Century 21 Exposition

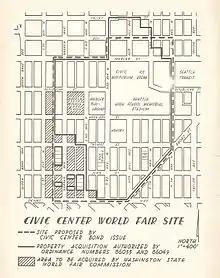
1960 map of what became the grounds of the Century 21 Exposition

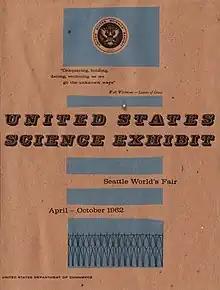
Cover of the United States Science Exhibit Guide for the Seattle World's Fair, United States Department of Commerce

Once the fair idea was conceived, several sites were considered. Among the sites considered within Seattle were Duwamish Head in West Seattle; Fort Lawton (now Discovery Park) in the Magnolia neighborhood; and First Hill—even closer to Downtown than the site finally selected, but far more densely developed. Two sites south of the city proper were considered—Midway, near Des Moines, and the Army Depot in Auburn—as was a site east of the city on the south shore of Lake Sammamish.